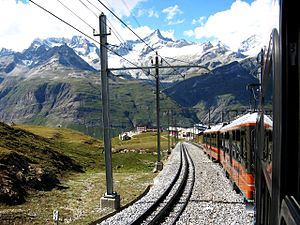
Gornergratbahn / Galleri
Gornergratbahn er en ni kilometer lang tandhjulsjernbane i de schweiziske Alper. Efter Jungfraubahn, der også ligger i Schweiz, er Gornergratbahn den næsthøjest beliggende bjergbane i Europa.